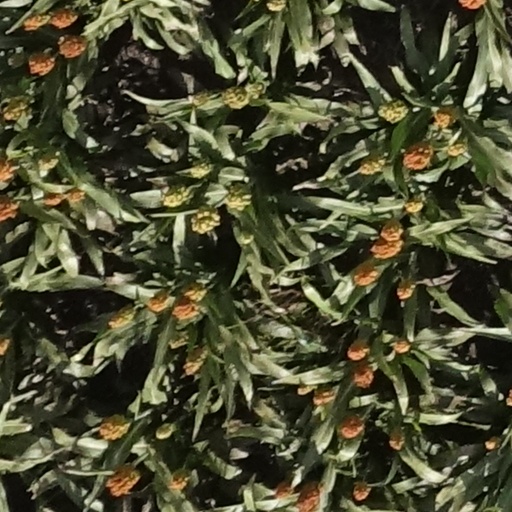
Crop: sorghum